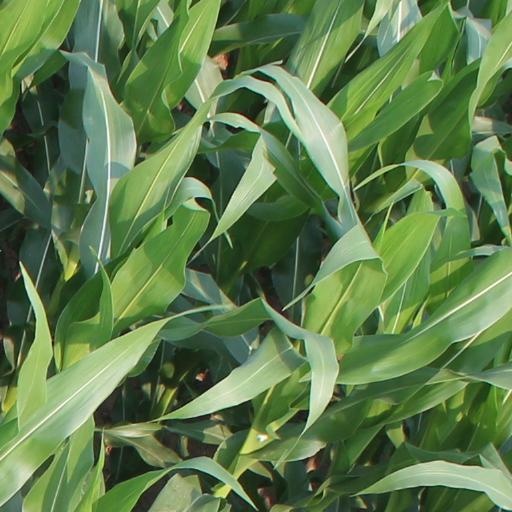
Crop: maize; corn